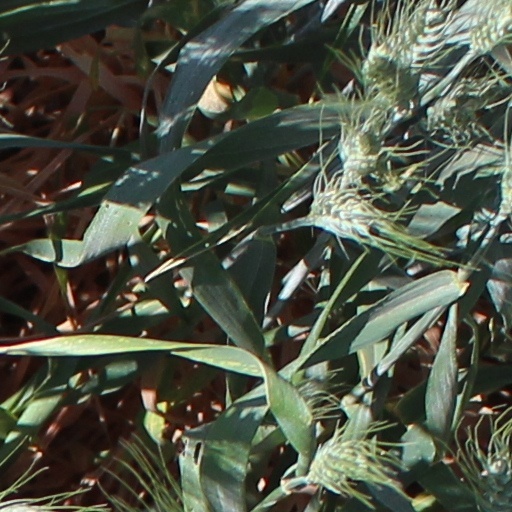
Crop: wheat